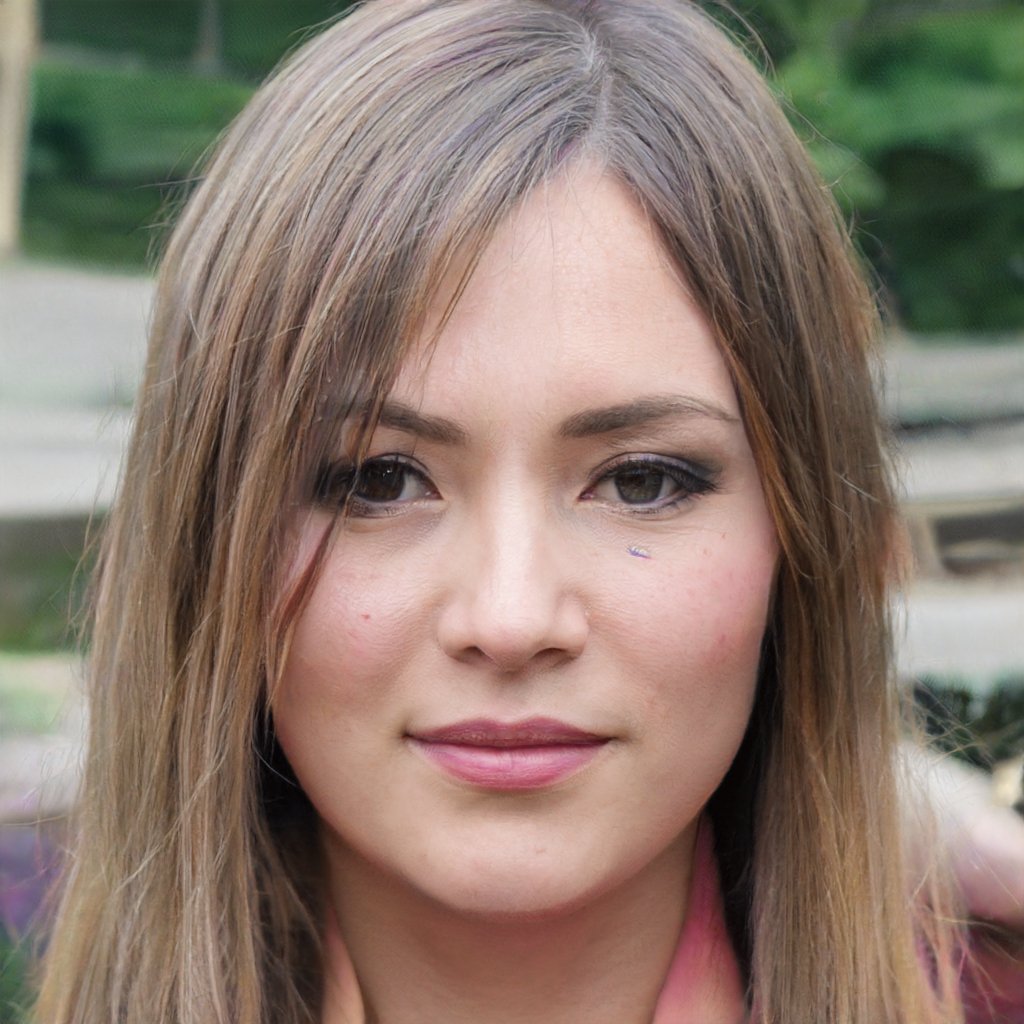
Label: Colored